Derfflinger-class battlecruiser

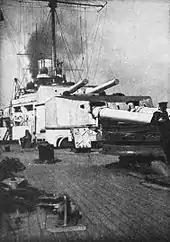
Two large gun turrets on a warship. Thick black smoke billows from the funnels.

The ships were regarded as excellent sea boats by the German navy. The -class ships were described as having had gentle motion, though they were "wet" at the casemate deck. Steering was controlled by a pair of rudders placed on the centerline. The ships lost up to 65% speed with the twin rudders hard over, and heeled up to 11 degrees. This was greater than any of the preceding battlecruiser designs, and as a result, anti-roll tanks were fitted to . the tanks were tested at sea in December 1914 with inconclusive results. The three ships had a metacentric height of . The standard crew for one of the vessels was 44 officers and 1,068 men; when serving as the flagship for the I Scouting Group, the ships carried an additional 14 officers and 62 men. The s carried smaller craft, including one picket boat, three barges, two launches, two yawls, and two dinghies.